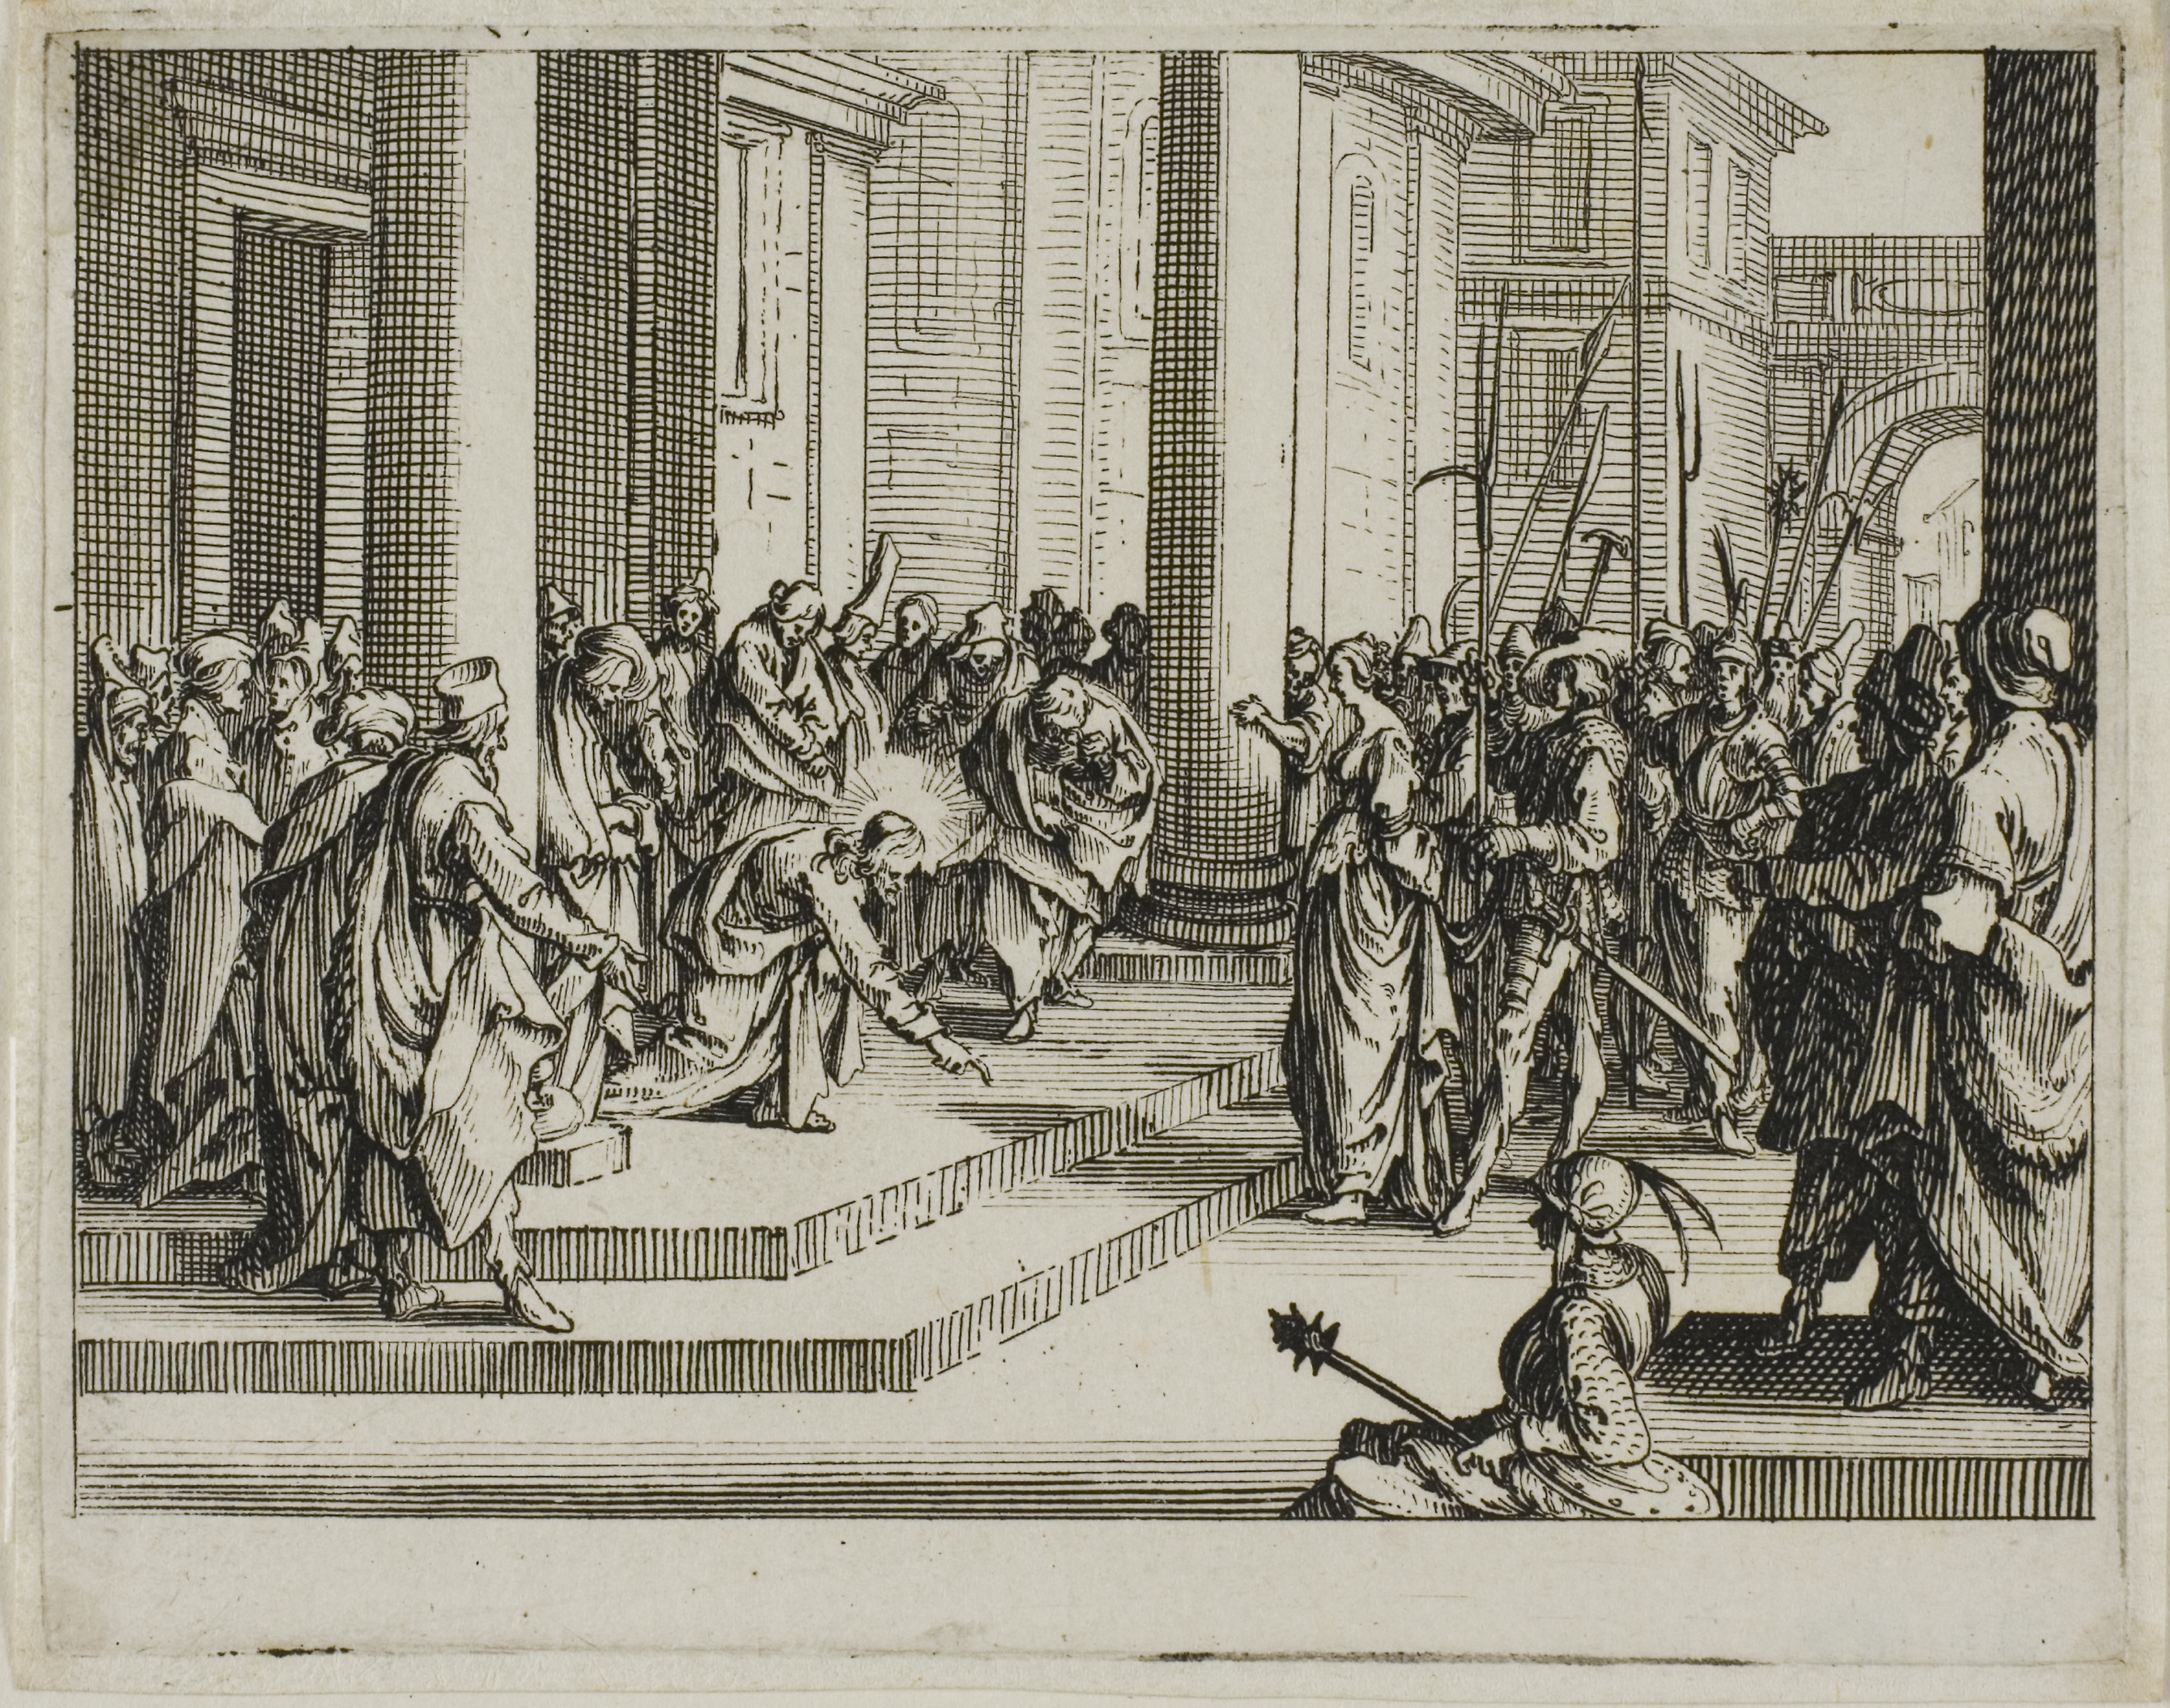
history, art, black and white, ancient history, visual arts, middle ages, artwork